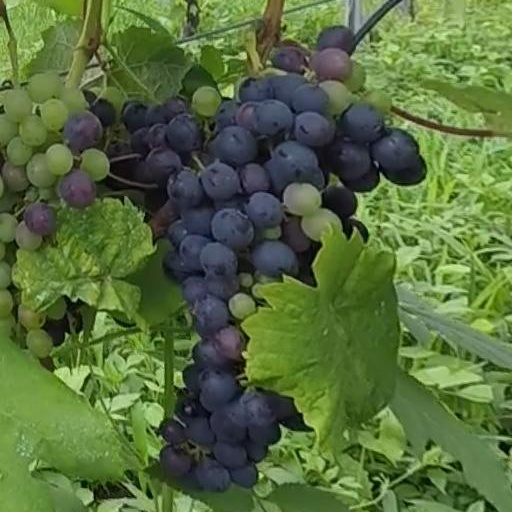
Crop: grape